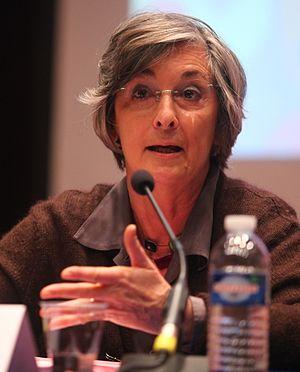
Marie-Françoise Bechtel le 6 novembre 2010 lors du 1er forum des Think Tanks organisé par la Fondapol.
Marie-Françoise Bechtel, née Cassiau le 19 mars 1946 à Coarraze, est une haute fonctionnaire et femme politique française.